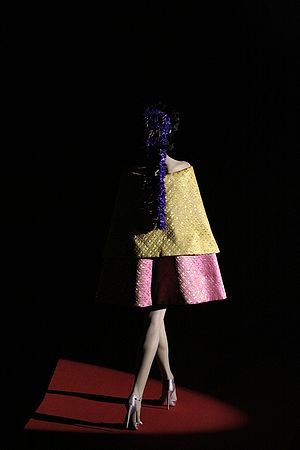
Haute couture
Haute couture på catwalken.
Haute couture er fransk og betyder direkte oversat 'høj syning'.